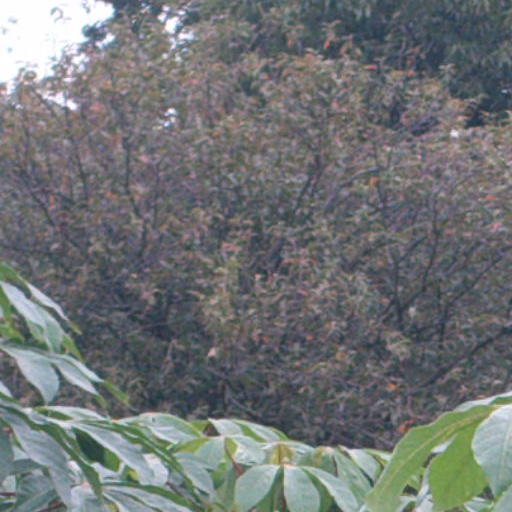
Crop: cassava